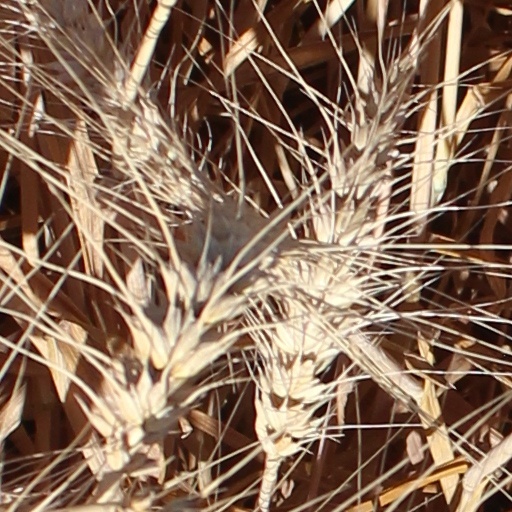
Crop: wheat